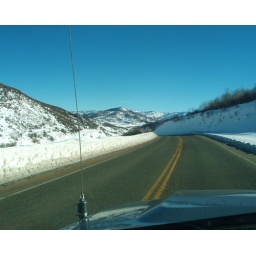
The long road to Steamboat Springs, one of the most scenic drives in Colorado, especially on a bluebird day.